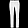
Label: Trouser